Geddes Hyslop

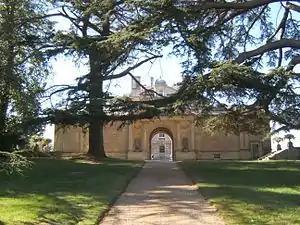
Buscot Park: one of the two classical flanking wings designed by Geddes Hyslop in 1934

Charles Geddes Clarkson Hyslop (29 December 1900 – 13 November 1988) was a 20th-century British architect, trained at the British School at Rome. Linked with the Bloomsbury set, his work, mostly in the classical style, was fashionable among the British upper classes and intelligentsia in the years immediately surrounding World War II. He is remembered today as a restorer of country houses and a designer of knowledgeable pastiches.